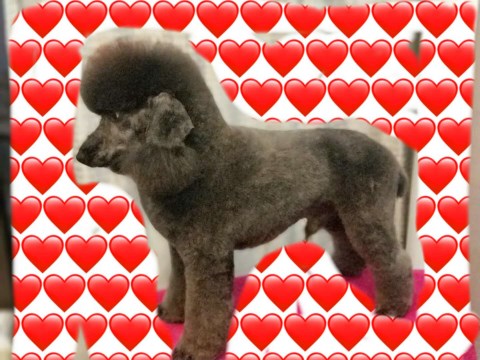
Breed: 2925-n000114-toy_poodle